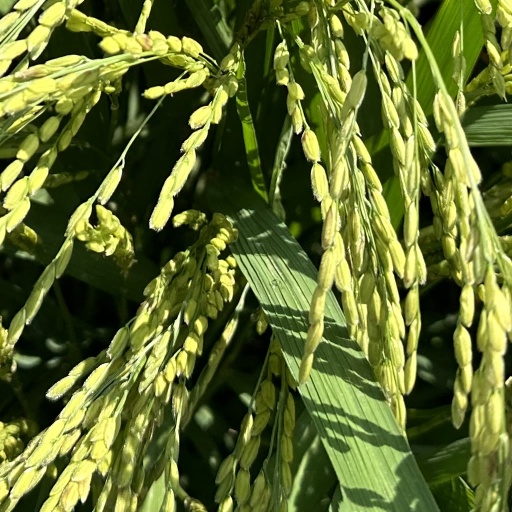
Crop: rice